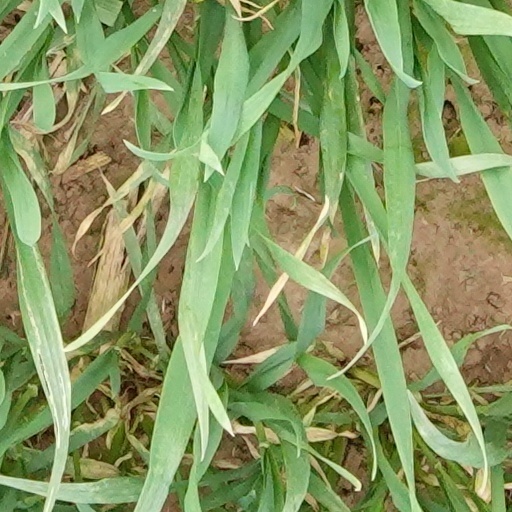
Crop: wheat